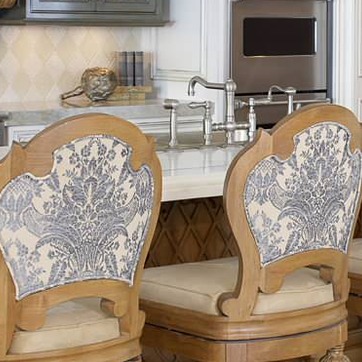
Material: polishedstone